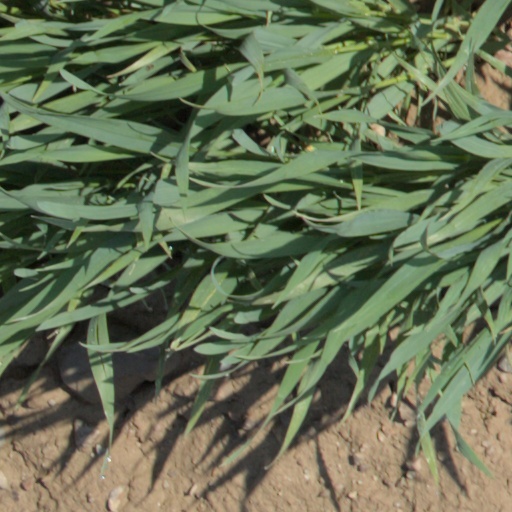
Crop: wheat